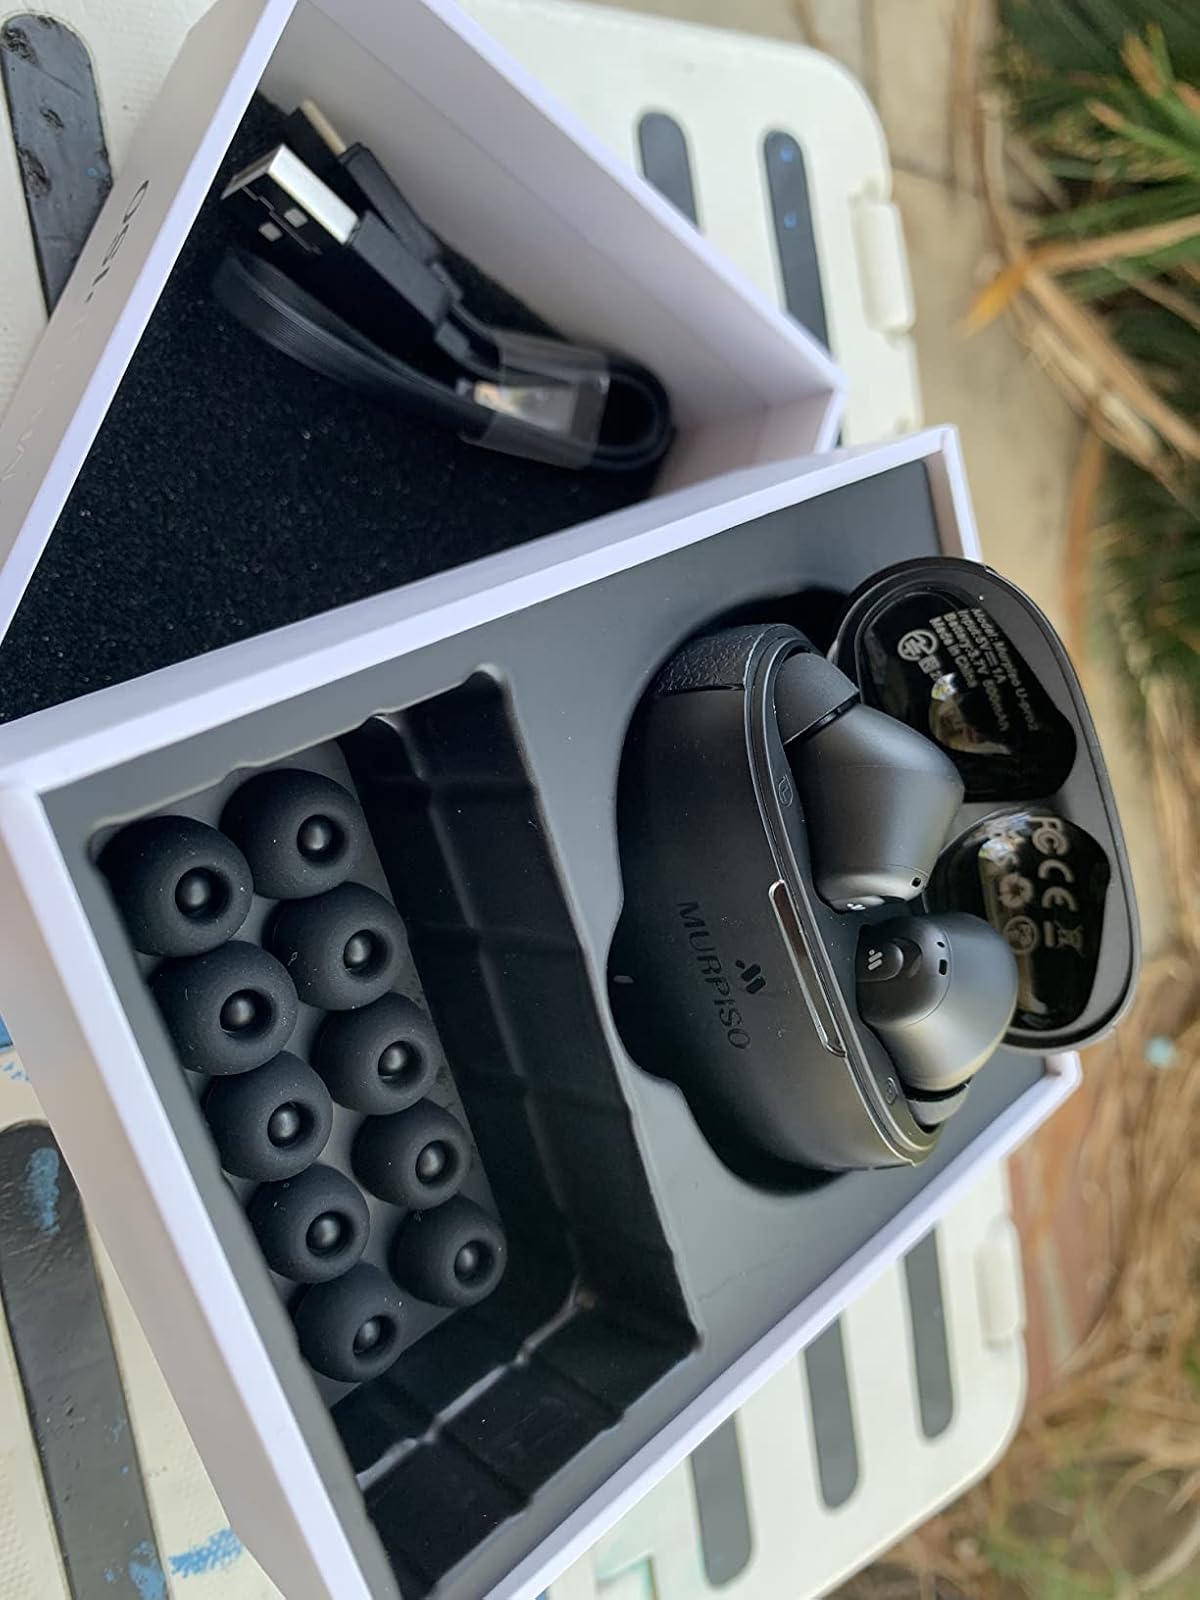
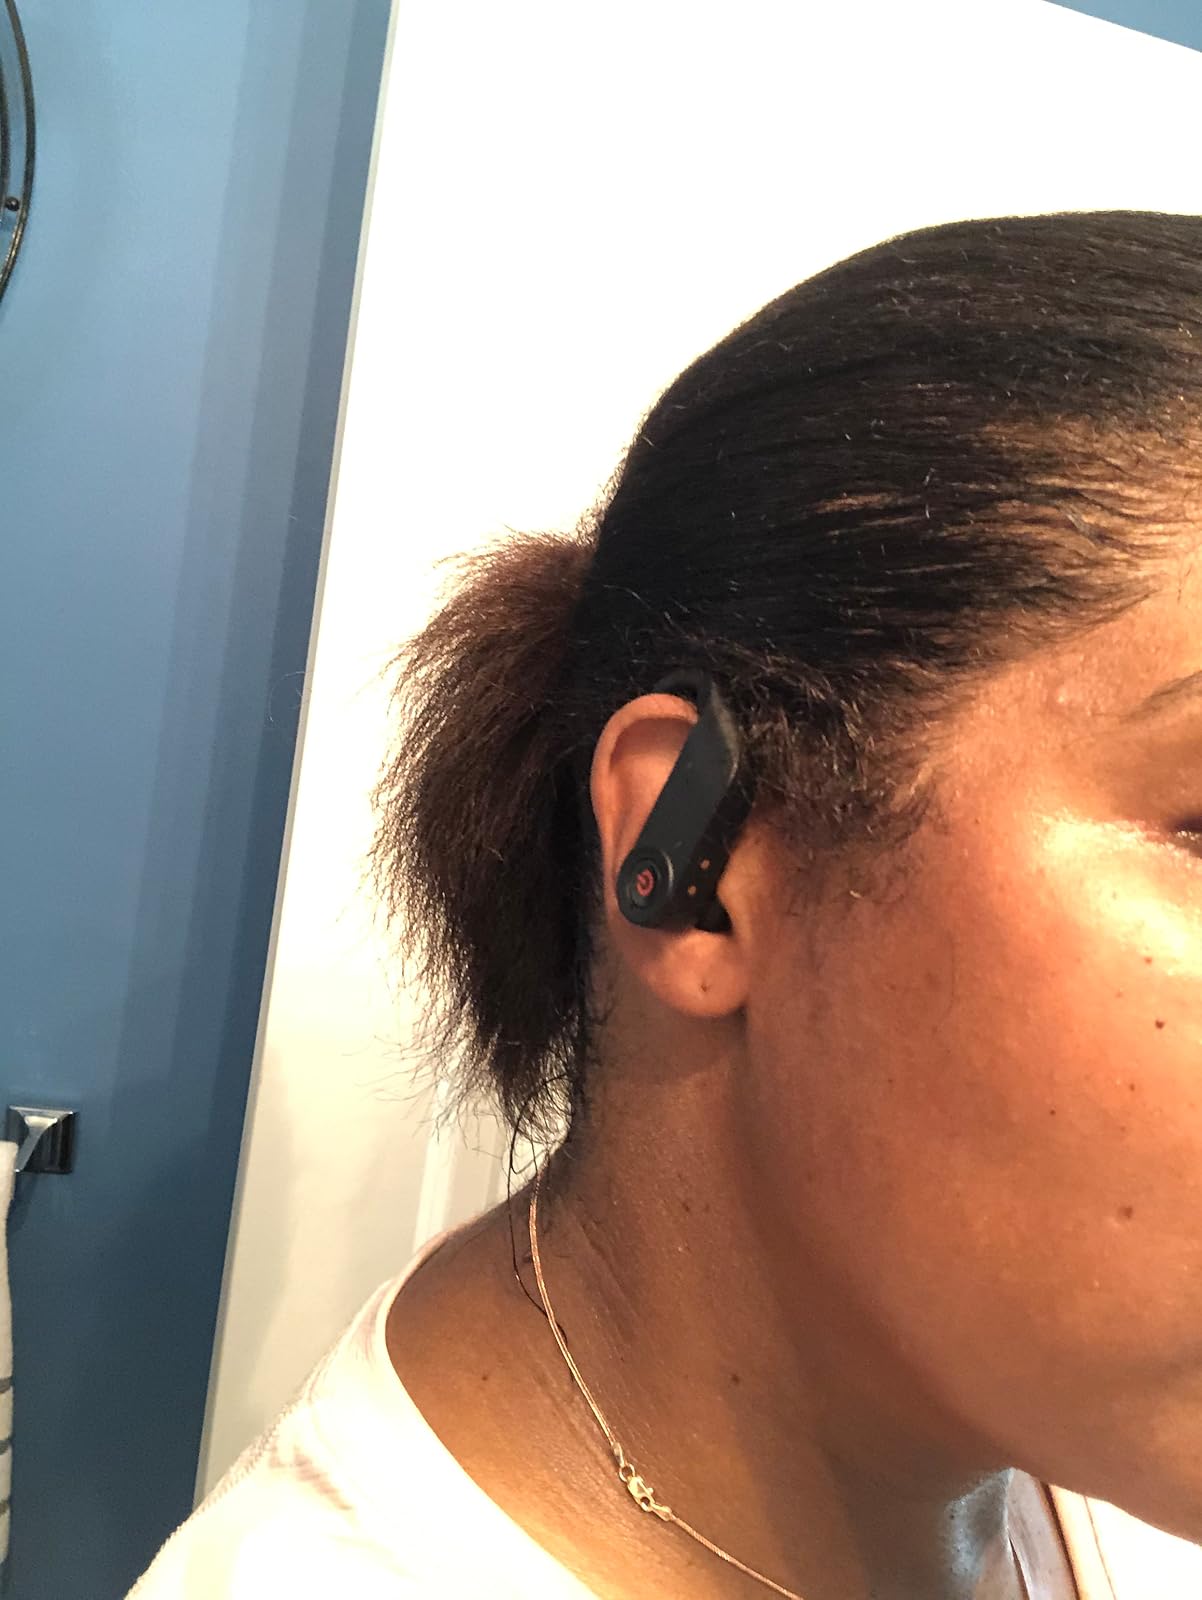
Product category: earbuds
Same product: no